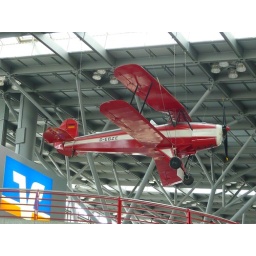
Little red plane in the hall of Stuttgart airport.